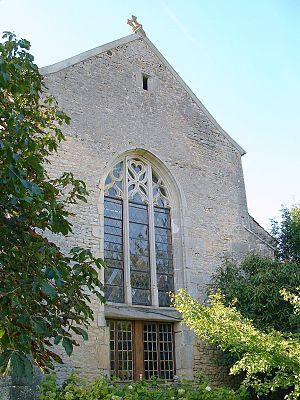
Châtel-Gérard (Yonne): Prieuré de Vausse, chevet de l'église
Le prieuré de Vausse est situé dans la forêt Saint-Jean, sur la commune de Châtel-Gérard.